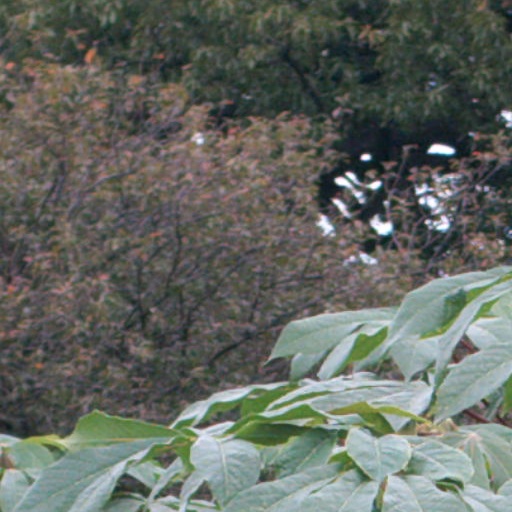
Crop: cassava